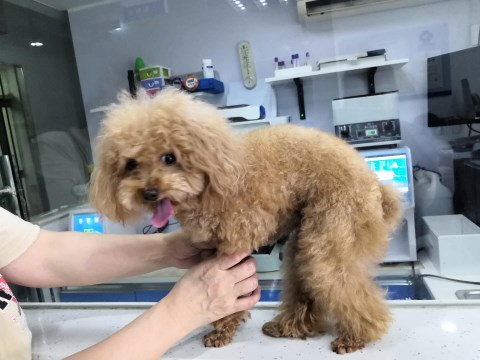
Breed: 2925-n000114-toy_poodle